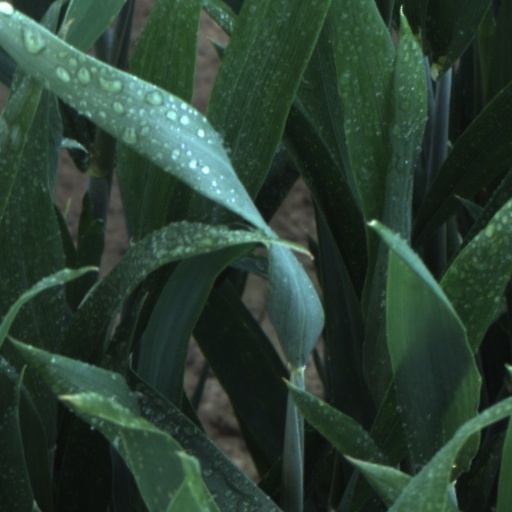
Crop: wheat